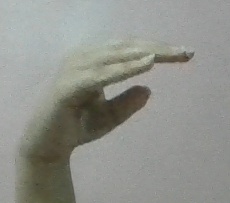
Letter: jeem